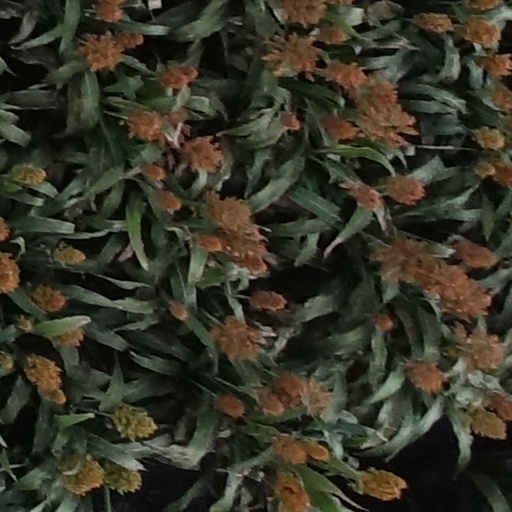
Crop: sorghum